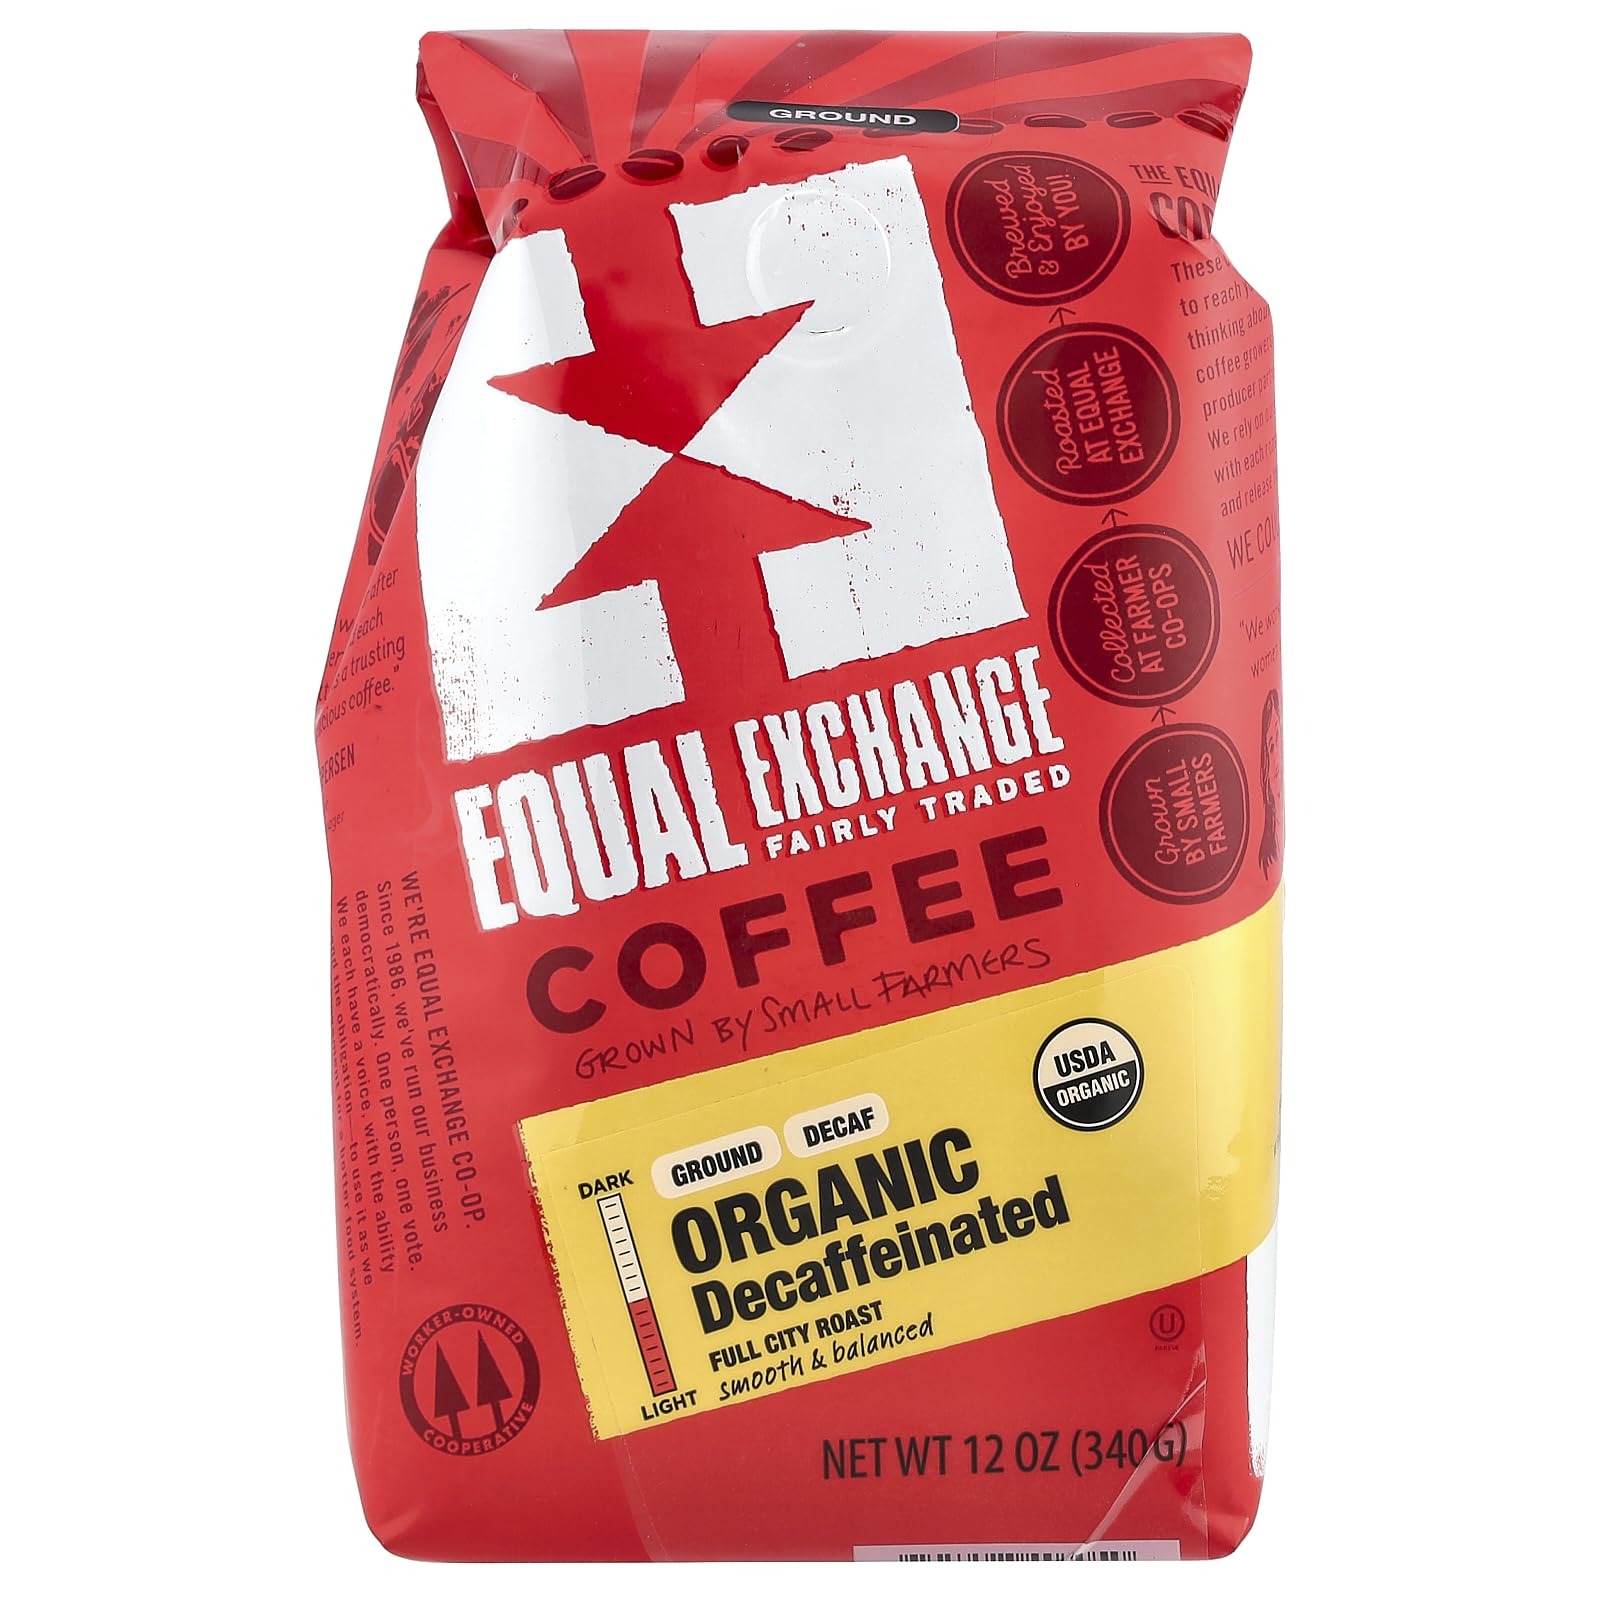
Item Name: Organic Drip Decaf Coffee
Value: 1.0
Unit: Count

Price: 15.525